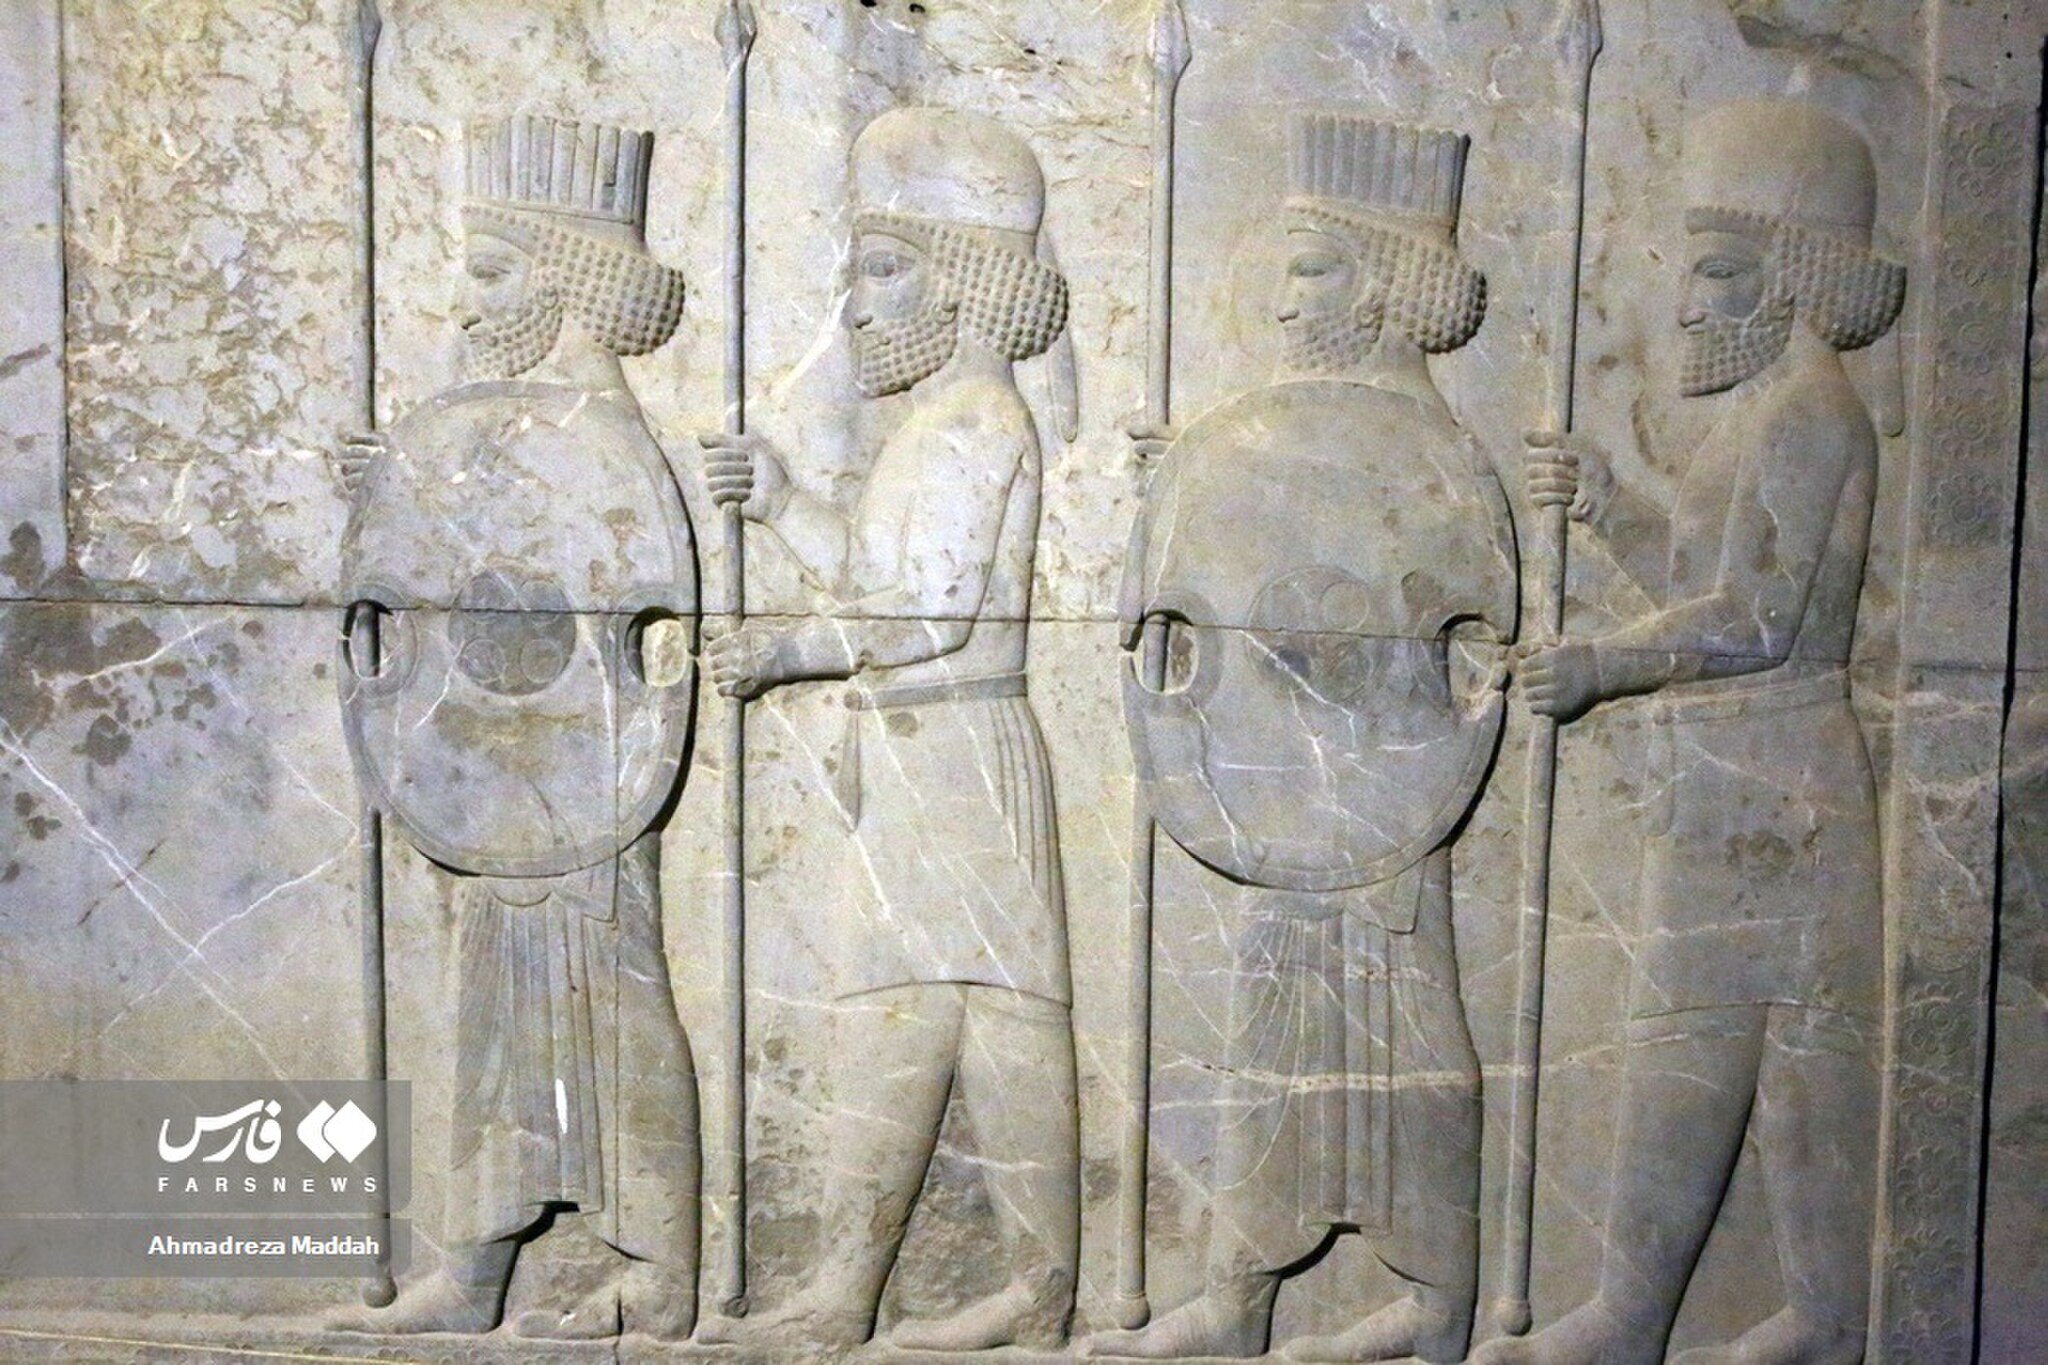
Title: Petroglyphs of the offering bearers in Persepolis (8)
Description: Petroglyphs of the offering bearers in Persepolis
Date: 2020-08-20
Categories: Persepolis, Photographs from farsnews.ir, Petroglyphs of the offering bearers in Persepolis